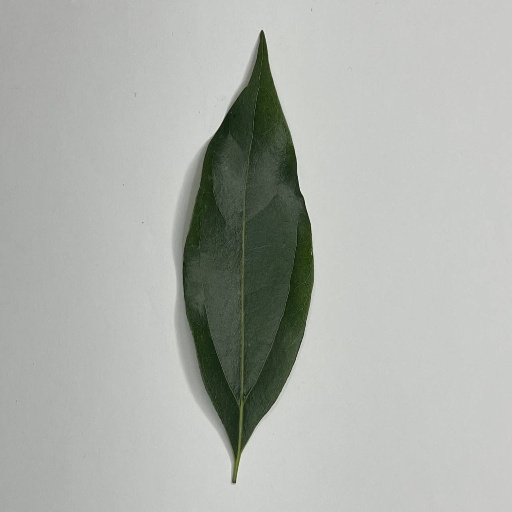
Species: Camphor
Leaf condition: Healthy Leaf